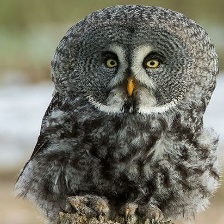
Species: GREAT GRAY OWL
Scientific name: STRIX NEBULOSA
ImageNet parent category: great_grey_owl